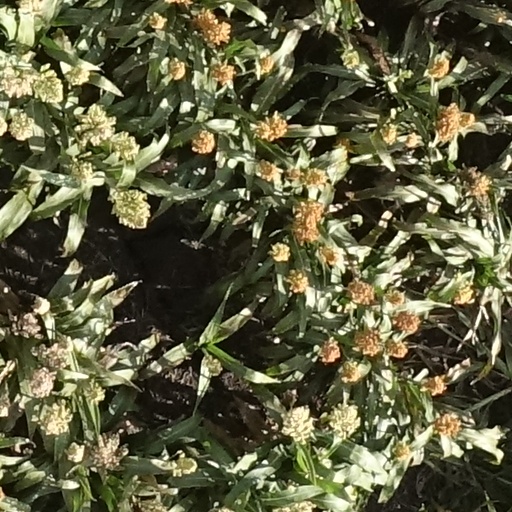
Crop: sorghum